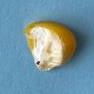
Maize quality: Bad